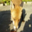
Label: fox